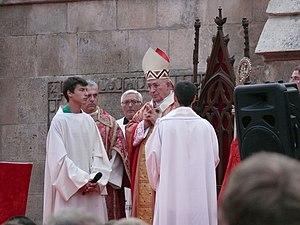
Messe à Burgos (Espagne) pour les Journées Mondiales de la Jeunesse.